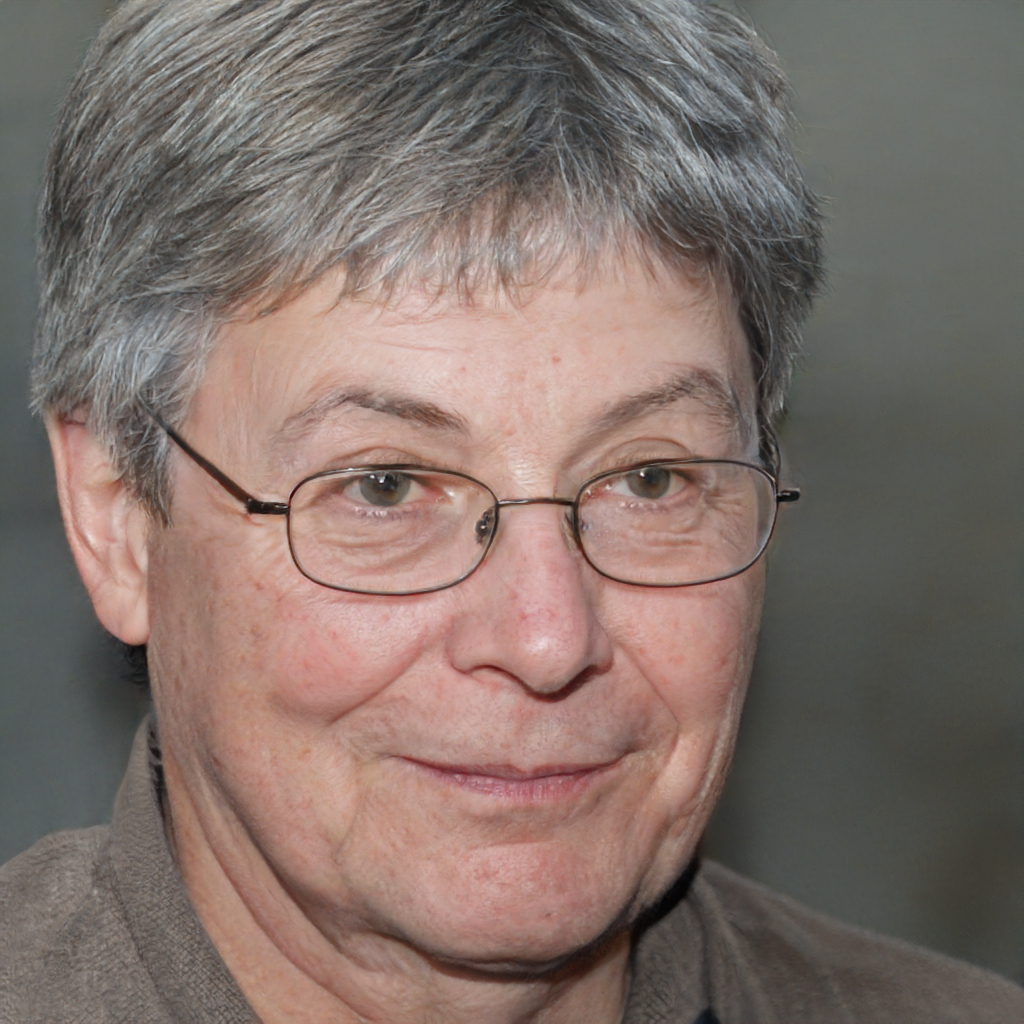
Gender: Female